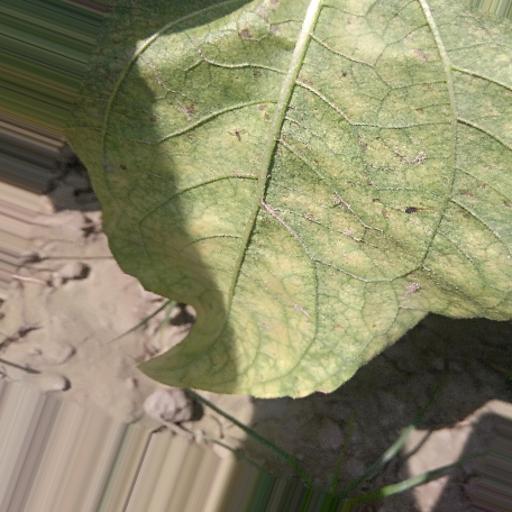
Label: Downy_mildew